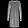
Label: Dress